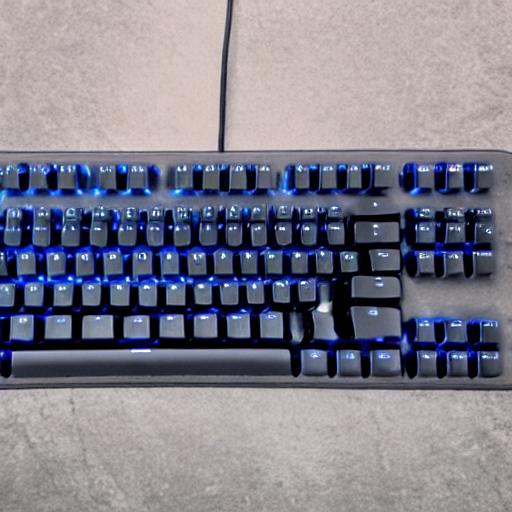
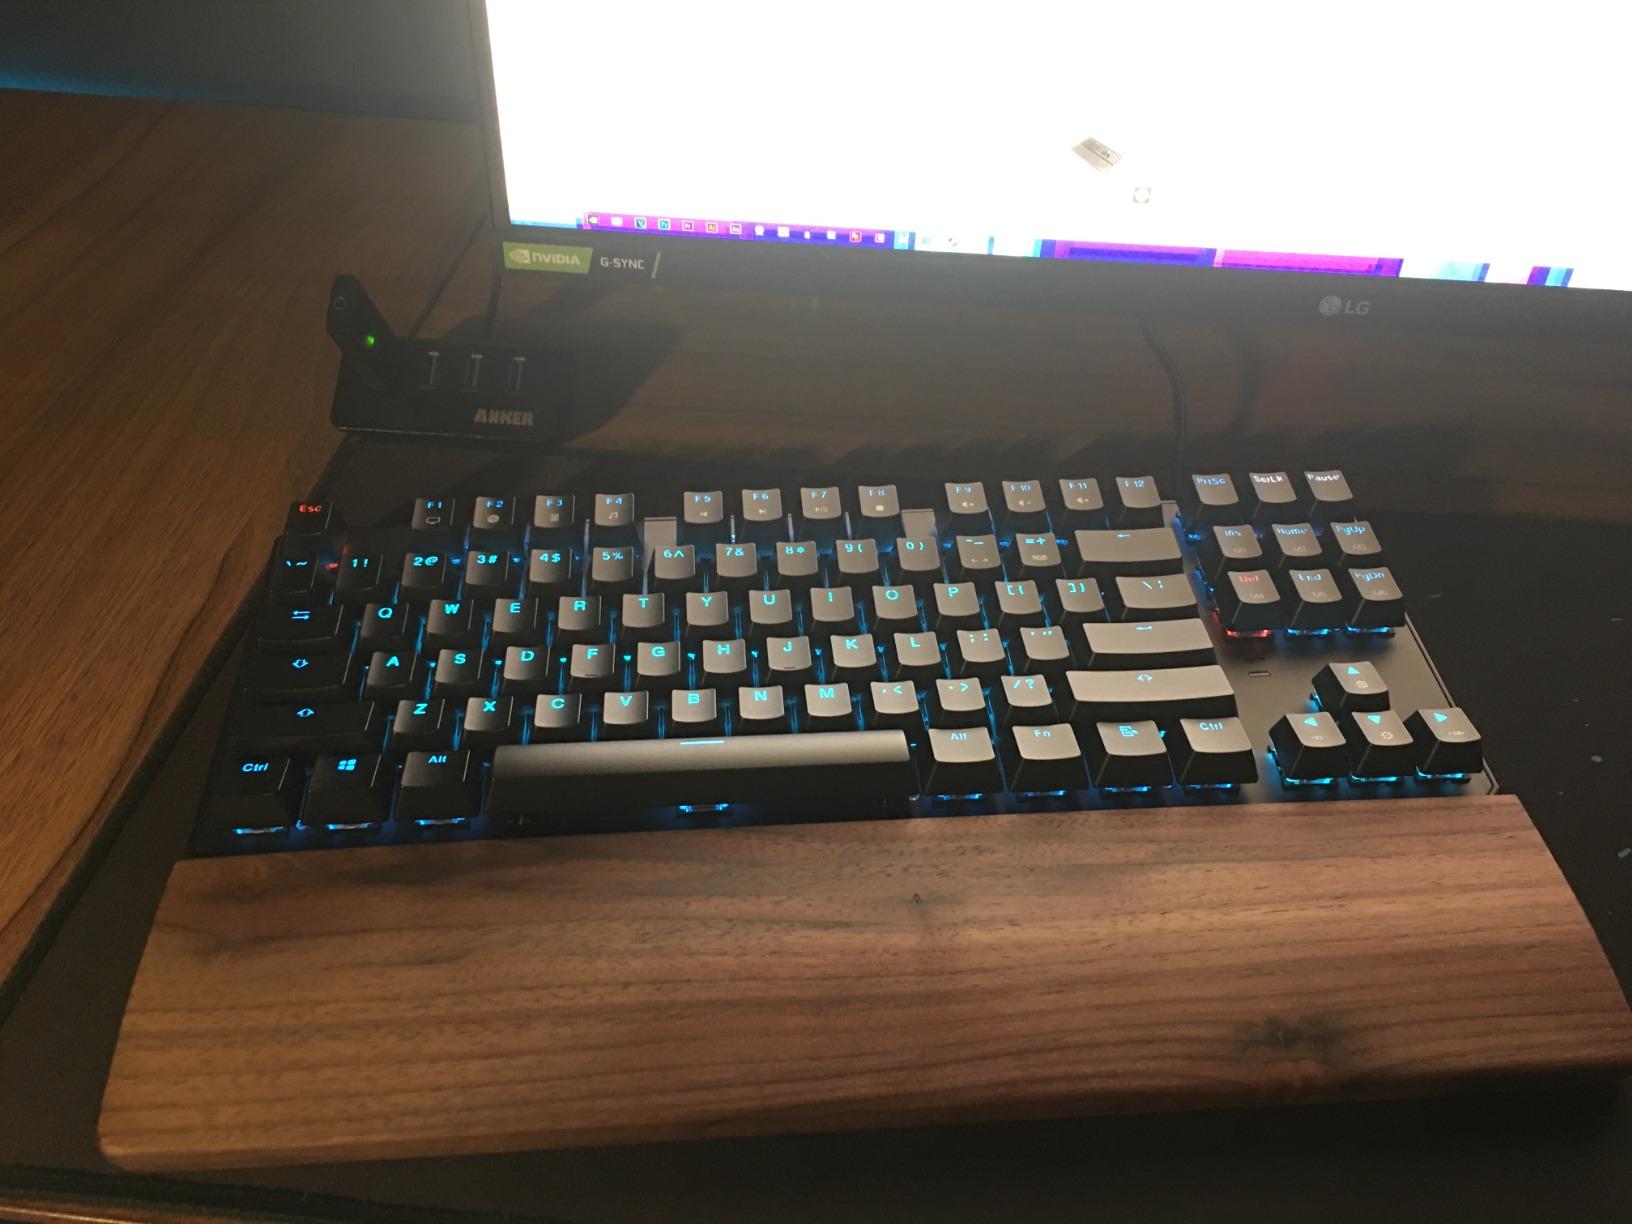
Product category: keyboard
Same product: no